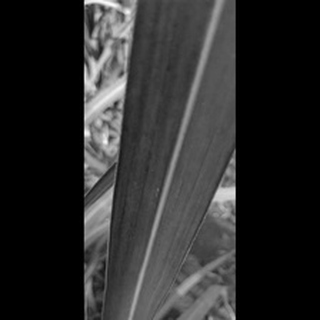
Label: healthy_sugarcane